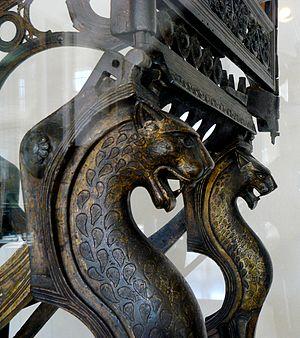
Siège en bronze appelé Trône de Dagobert, époque mérovingienne et carolingienne - Cabinet des médailles de la BNF - Paris - n° Inv
Le Trône de Dagobert est un siège en bronze du haut Moyen Âge mentionné pour la première fois par l'abbé Suger au milieu du XIIᵉ siècle, et qui faisait partie du trésor de Saint-Denis. Traditionnellement, il est désigné comme le trône de Dagobert, mais aucune source historique fiable n'atteste précisément de cette fonction. Il est conservé au Département des monnaies, médailles et antiques de la Bibliothèque nationale de France.